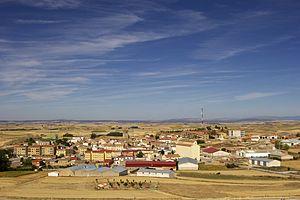
Gómara est une commune espagnole de la province de Soria en Castille-et-León.